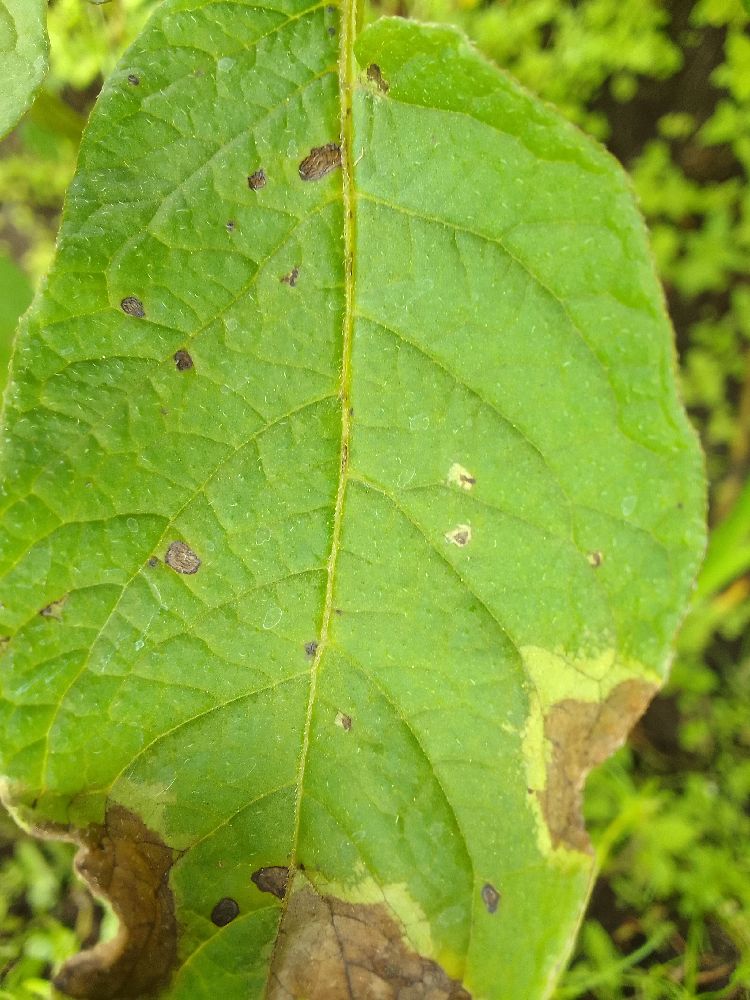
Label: Late blight